Ulysses S. Grant

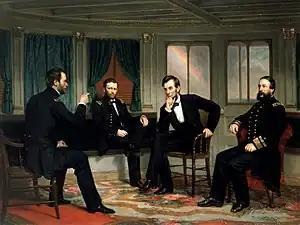
Grant (center left) next to Lincoln with General Sherman (far left) and Admiral Porter (right) – "The Peacemakers" by George Peter Alexander Healy, 1868

The Union capture of Vicksburg, the last Confederate stronghold on the Mississippi River, was considered vital as it would split the Confederacy in two. Lincoln appointed McClernand for the job, rather than Grant or Sherman. Halleck, who retained power over troop displacement, ordered McClernand to Memphis, and placed him and his troops under Grant's authority.